Braun (company)

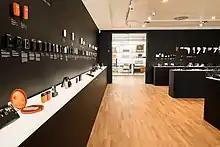
Förderkreis Braun Sammlung museum in Kronberg

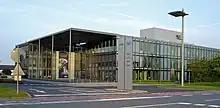
Braun headquarters in Kronberg

Braun GmbH ( "brown") is a German consumer products company founded in 1921 and based in Kronberg im Taunus, Hesse. The company is known for its design aesthetic from the 1960s through the 1980s. It has manufactured a wide assortment of products ranging from electric shavers and personal care devices to radiograms and record players, movie cameras, slide projectors, clocks, and small kitchen appliances, for which "Braun became shorthand for reliable, no-nonsense modernist goods."